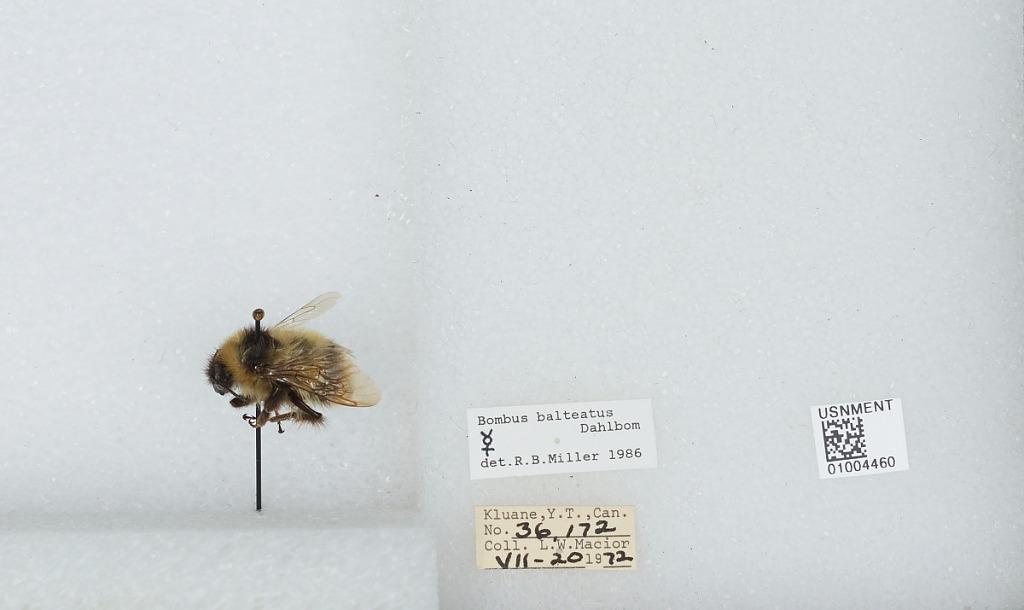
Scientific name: Bombus (Alpinobombus) balteatus Dahlbom
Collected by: L. Macior
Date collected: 1972-7-20
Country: Canada
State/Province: Yukon Territory
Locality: Kluane National Park Reserve
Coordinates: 60.75, -139.5
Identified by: Miller, R. B.